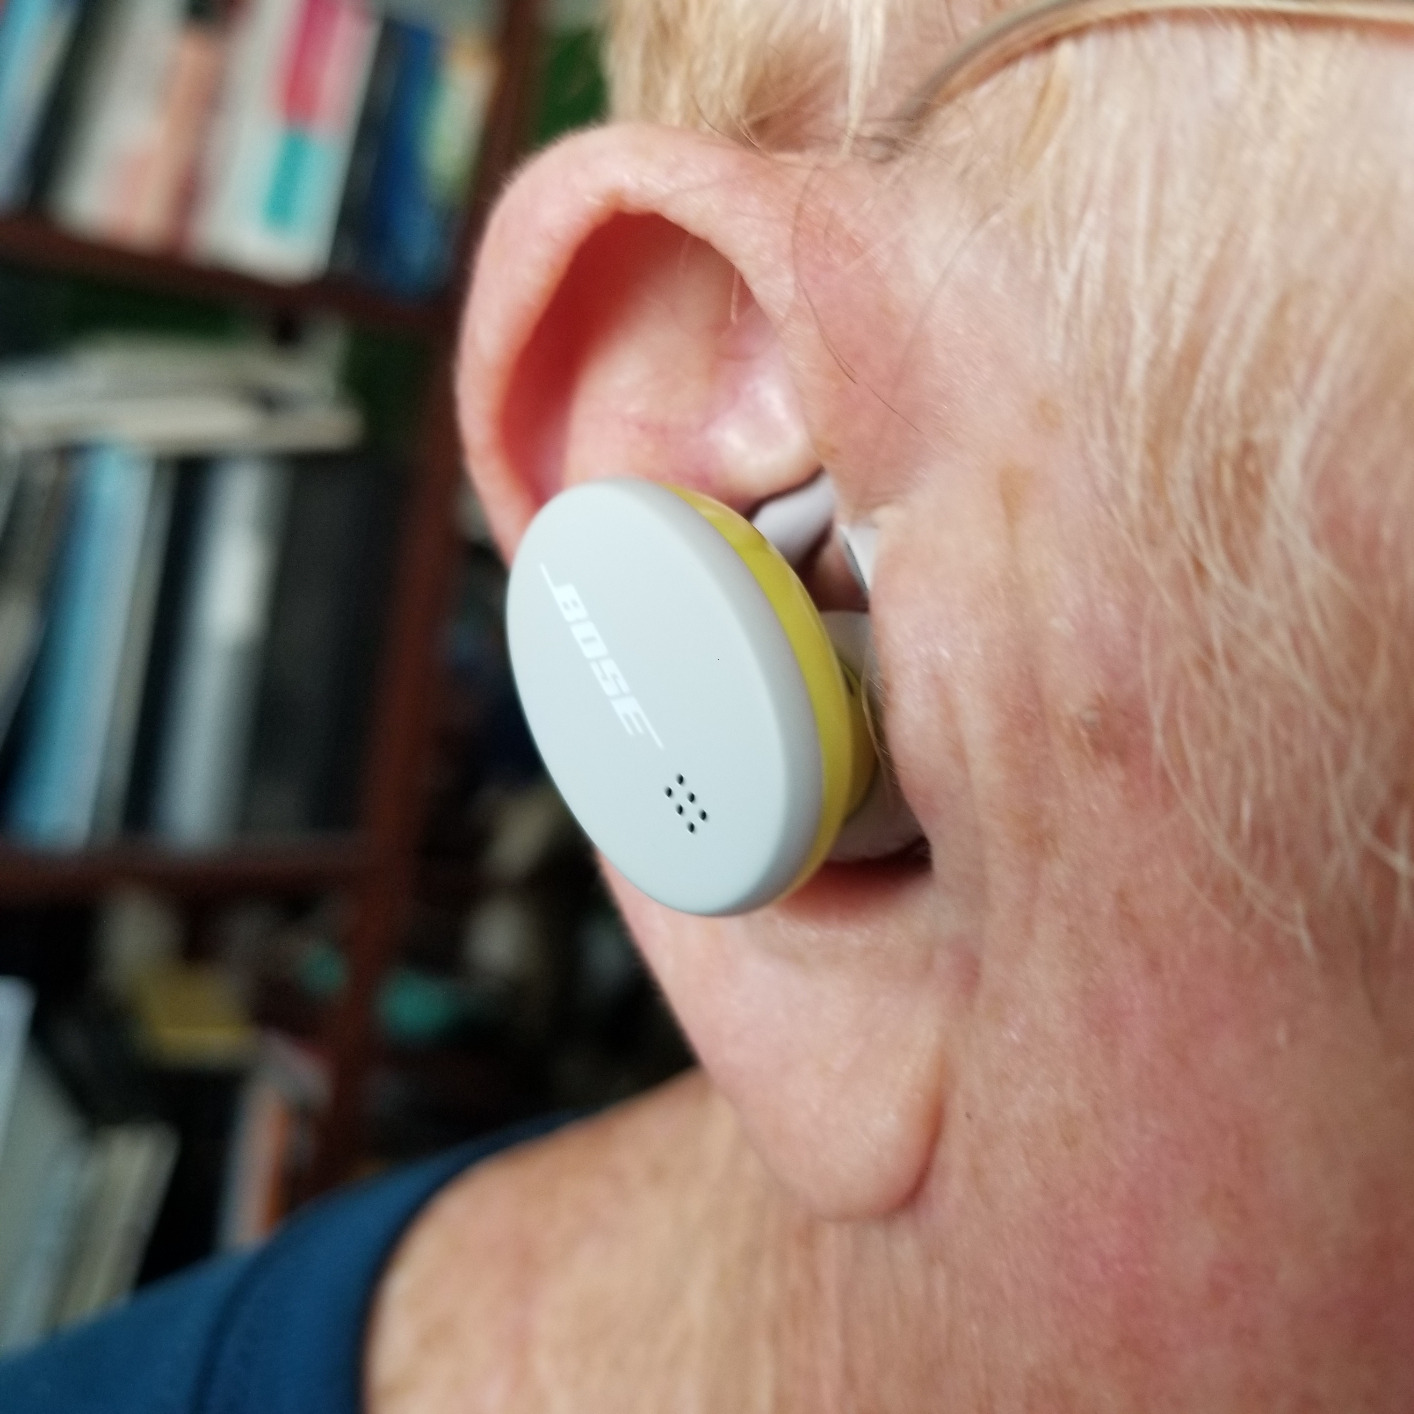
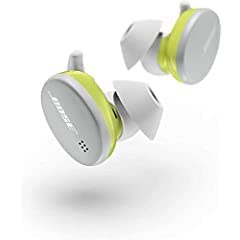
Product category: earbuds
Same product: yes